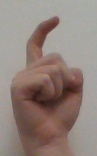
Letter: ra